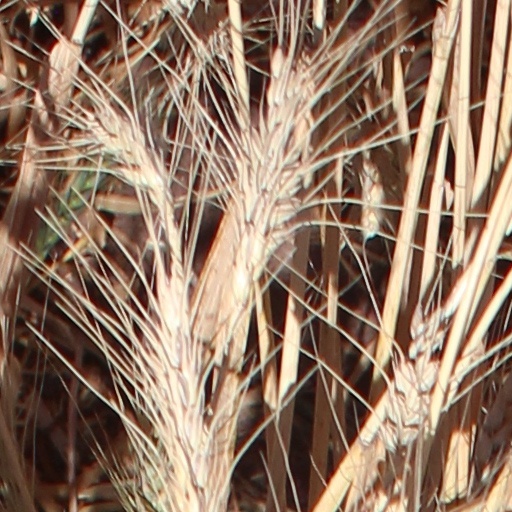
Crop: wheat